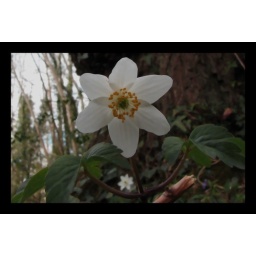
A forest flower taken near Castletown House.